Hatching (heraldry)

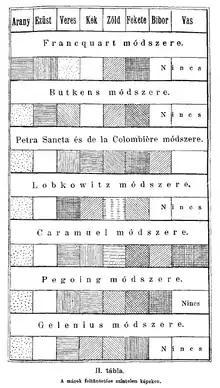
Comparison of hatching systems, published by Oszkár Bárczay in Budapest, 1897 (n.b.:'Pegoing' is a typographical error for 'Segoing'. Colors in Hungarian: gold, silver, red, blue, green, black, purple, iron.)

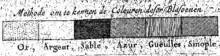
Hatching table of Thomas de Rouck (1645)

The French heraldist Imbert de la Phalecque and his Italian counterpart Goffredo di Crollanza claimed that the work of Philippe de l'Espinoy was the first one that adopted the hatching system applied in the blazon. His two-volume book was published in Douai in 1631 and in 1632 respectively. (A facsimile of l’Espinoy's book titled "Recherche des antiquités et noblesse de Flandre" was published in 1972.) This city, now in France, was then part of Flanders. The illustrations in this book include 1,121 escutcheons, standards and seals of armorial bearings, on wood, besides 58 copperplate illustrations that at first sight appear to have hatchings. If one however compares these "hatchings" with the descriptions, then one finds out that there isn't any system in it at all. For instance Gules is alternately indicated by horizontal or vertical or diagonal lines or is left blank. It seems l'Espinoy considered lines and dots merely as a sort of artistic additions which he put in at random. There is no hatching table at all.